Energy in Uruguay

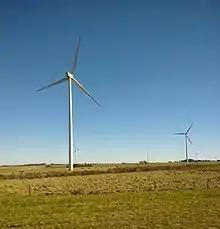
Wind turbines in Tacuarembó Department

Energy in Uruguay describes energy and electricity production, consumption and import in Uruguay. As part of climate mitigation measures and an energy transformation, Uruguay has converted over 98% of its electrical grid to sustainable energy sources (primarily solar, wind, and hydro). Fossil fuels are primarily imported into Uruguay for transportation, industrial uses and applications like domestic cooking. Four hydroelectric dams provide much of the country's energy supply.